Charles Kennedy, 8th Marquess of Ailsa

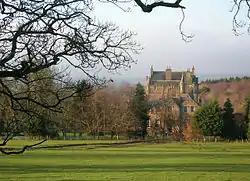
Cassillis House, Scottish Lowlands.

The future Lord Ailsa was born on 13 September 1956 in Culzean Castle, Ayrshire, the elder of the two sons of Archibald Kennedy, 7th Marquess of Ailsa, and his wife Mary Burn. He grew up in Cassillis House, another family seat, and was educated at Strathallan School, where he studied forestry and farming.